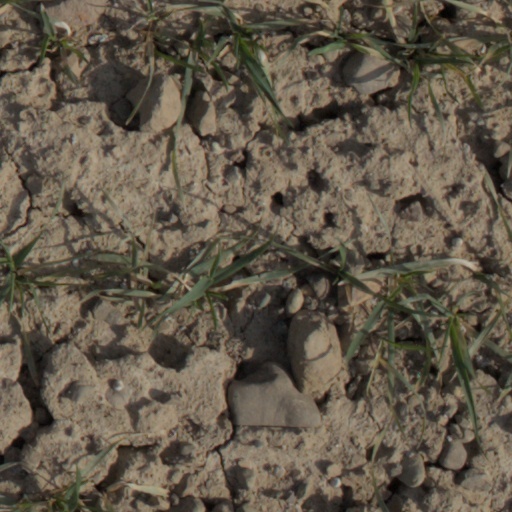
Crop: wheat